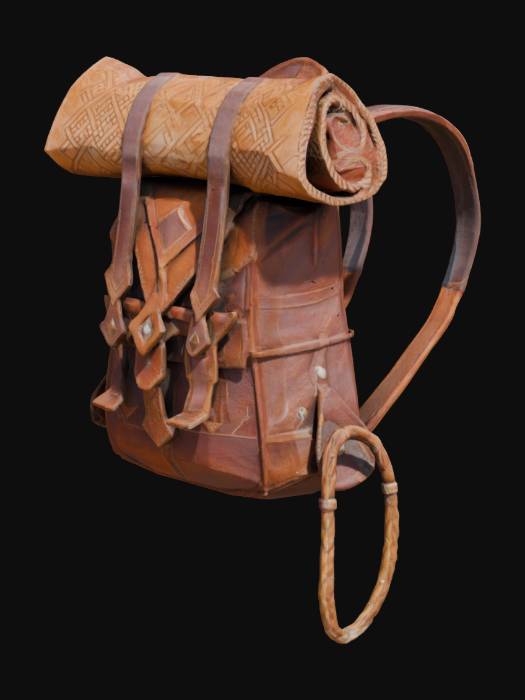
미적 점수 (1~10점): 7